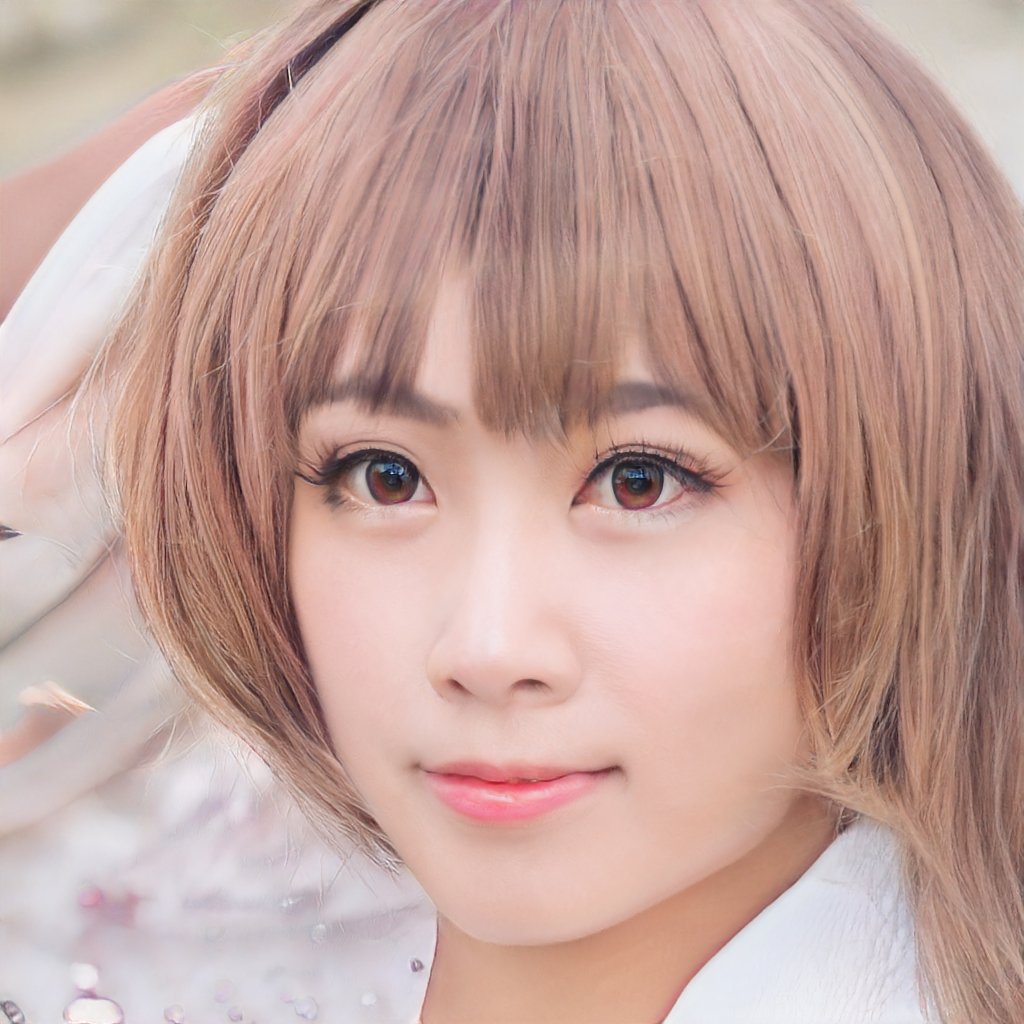
Portrait style: Real Portrait